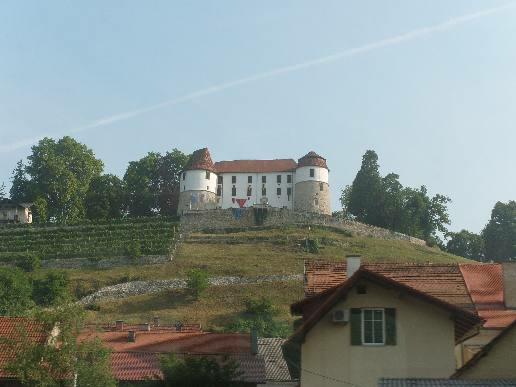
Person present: No